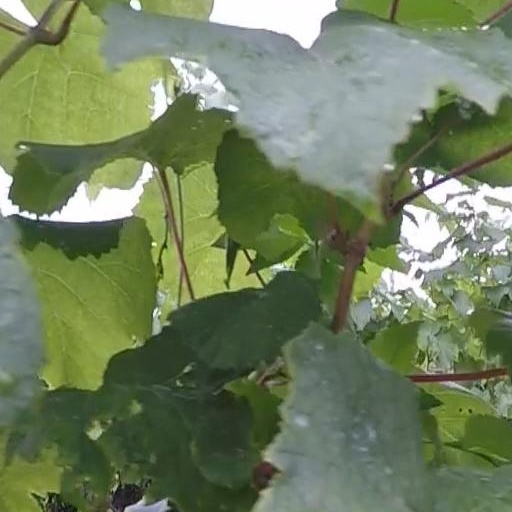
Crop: grape